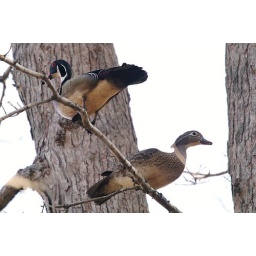
ducks in a tree